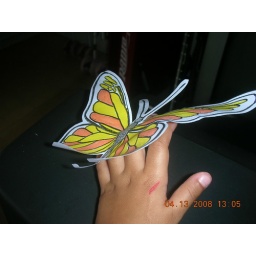
The sister in the library made a butterfly with a ring to go on the finger....